Antigua and Barbuda

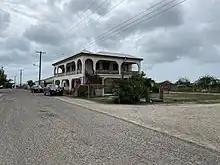
The headquarters of the Secretary of the Barbuda Council in Codrington

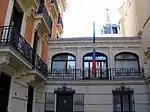
Embassy of Antigua and Barbuda in Madrid

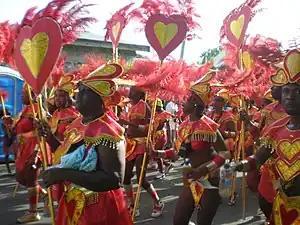
Antigua Carnival

Antigua and Barbuda is a unitary parliamentary democracy under a constitutional monarchy. The current Constitution of Antigua and Barbuda was adopted upon independence on 1 November 1981. This replaced the pre-independence constitution of the Associated State of Antigua, which did not thoroughly define the relationship between the two islands. The island of Barbuda maintains much autonomy, while the island of Antigua is directly governed by the national government.